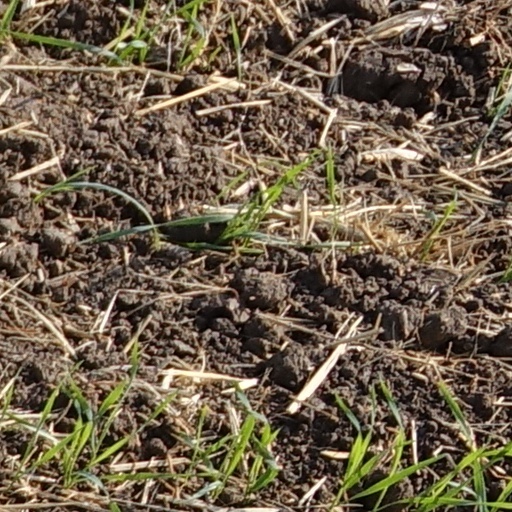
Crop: wheat